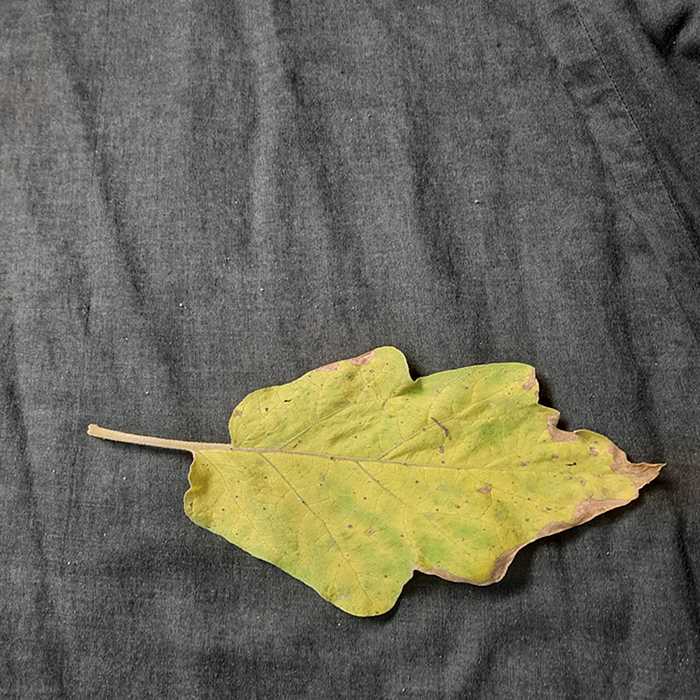
Plant: Eggplant
Label: Eggplant verticillium wilt